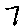
Label: 7